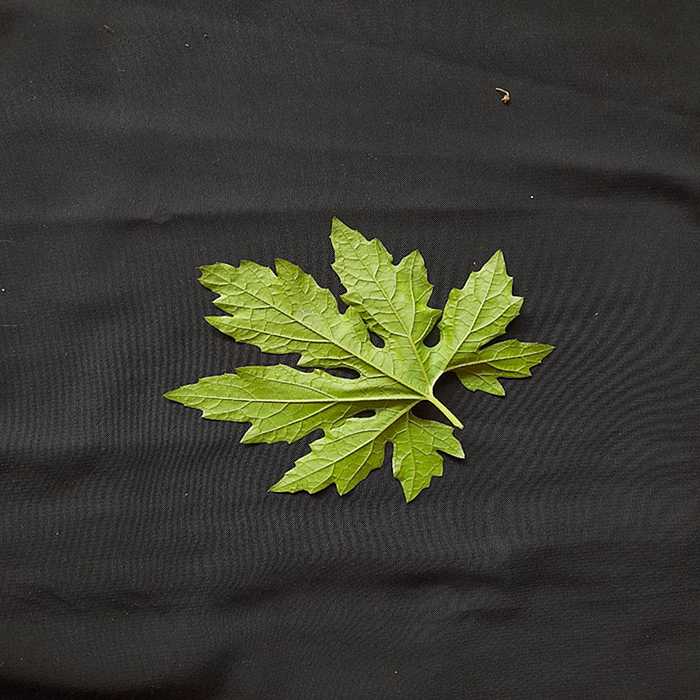
Plant: Bitter Gourd
Label: Fresh leaf